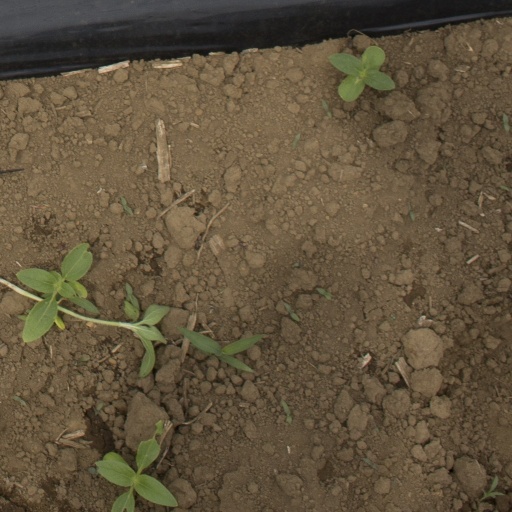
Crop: Jerusalem artichoke